Jennie Loitman Barron

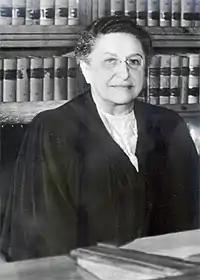

Jennie Deana Loitman Barron (October 12, 1891 – March 28, 1969) was an American suffragist, lawyer, and judge. She was the first woman to present evidence to a Grand Jury in Massachusetts and the first to prosecute major criminal cases. She was the first woman judge appointed for life to the Municipal Court in Boston (1937), and the first woman appointed to the Massachusetts Superior Court (1959).